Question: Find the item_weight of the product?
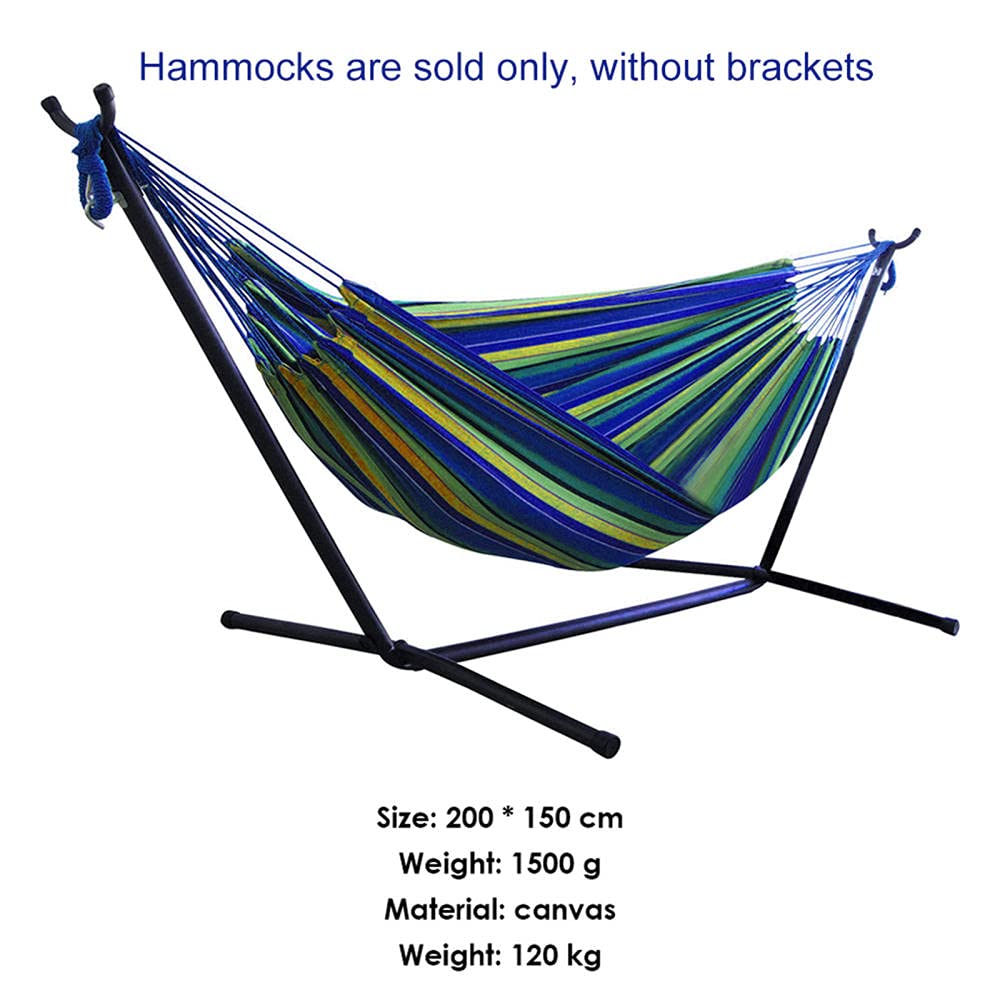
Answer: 120.0 kilogram